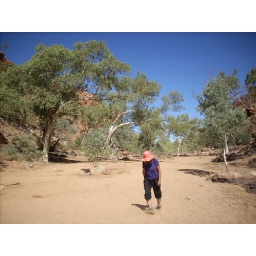
32.walking in river bed